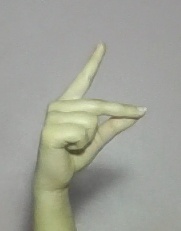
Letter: ta